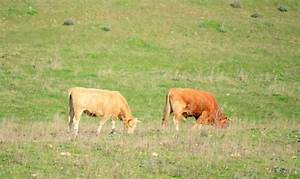
Label: mucca